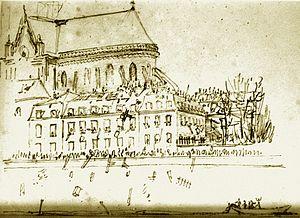
Dessin de Viollet-le-Duc - Sac de l'archevêché de Notre-Dame de Paris le 14 février 1831
Cette page concerne l'année 1831 du calendrier grégorien.